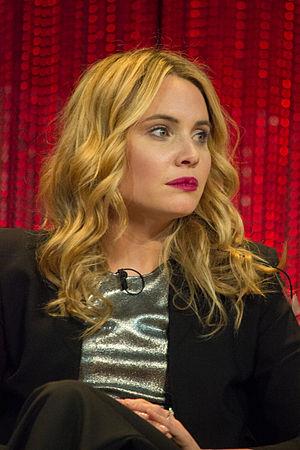
Leah Marie Pipes est une actrice américaine née le 12 août 1988 à Los Angeles.
The Originals, ou Les Vampires originels au Québec, est une série télévisée américaine en 92 épisodes de 42 minutes créée par Julie Plec, diffusée entre le 3 octobre 2013 et le 1ᵉʳ août 2018 sur The CW et en simultanée au Canada sur CHCH-DT pour les deux premières saisons et demie.
Cet article présente les personnages de la série télévisée américaine The Originals.